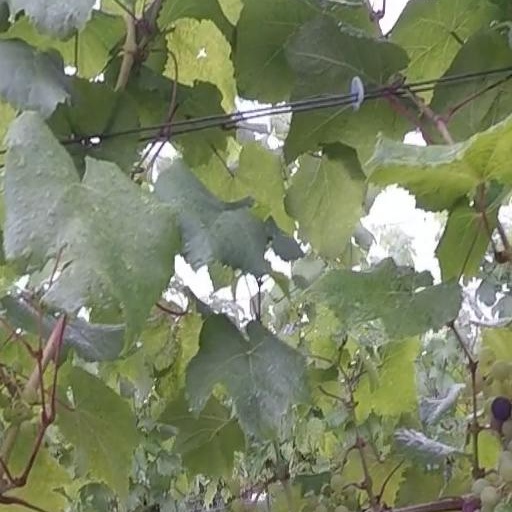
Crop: grape